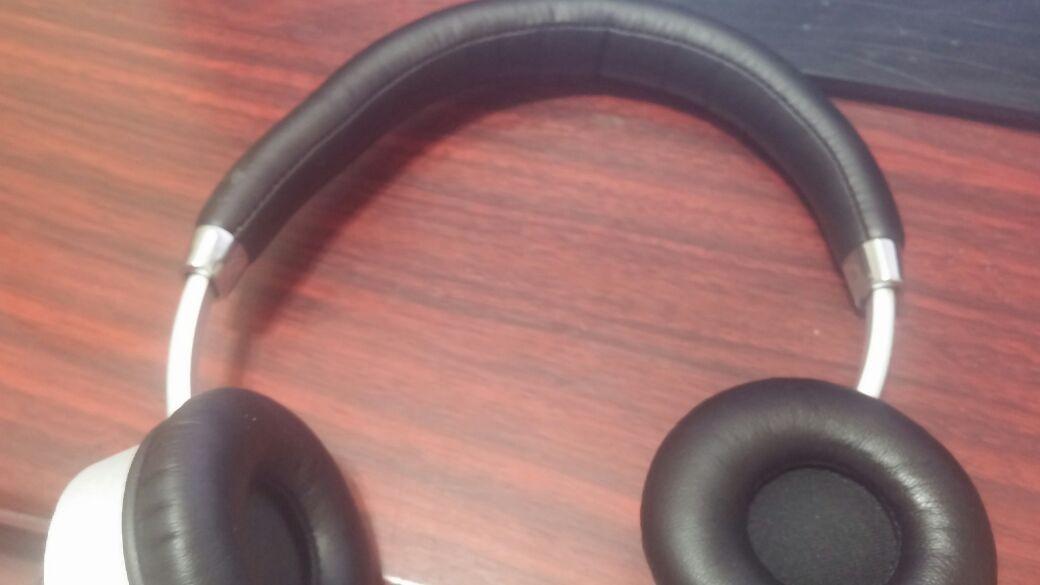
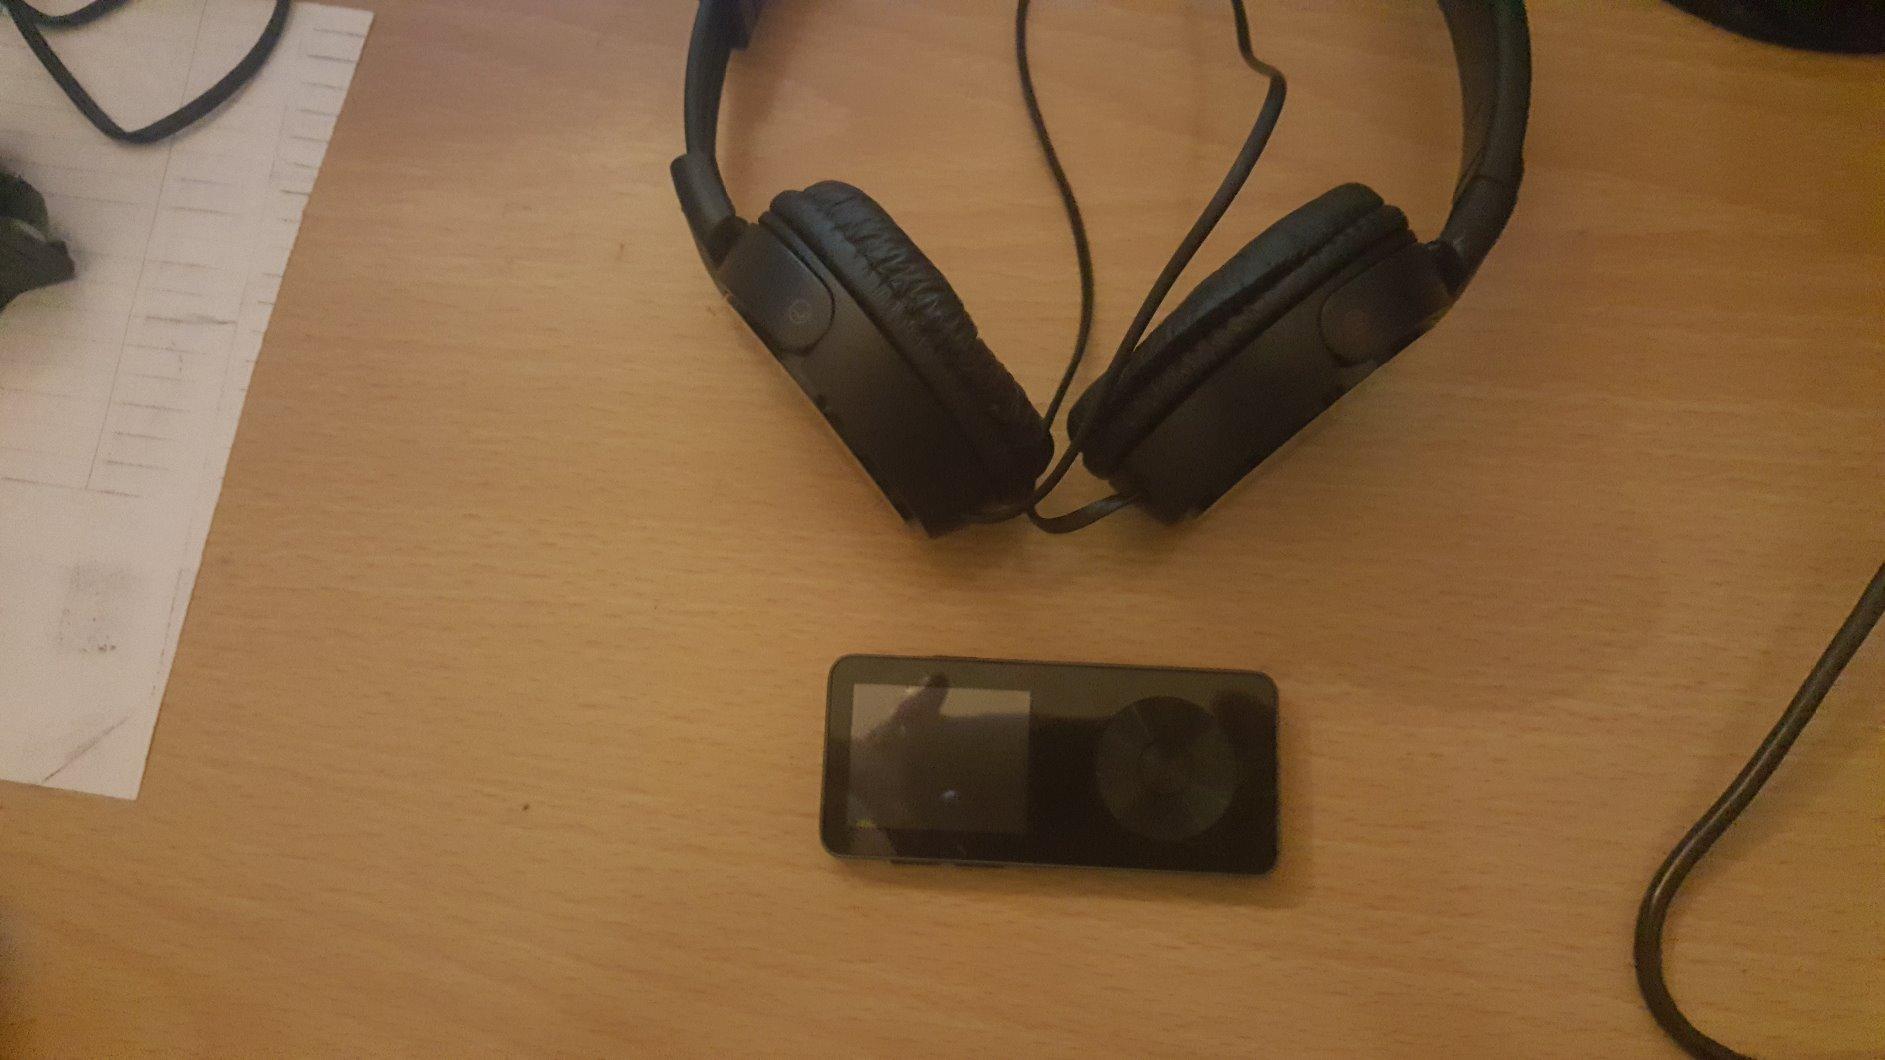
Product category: headphones
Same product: no